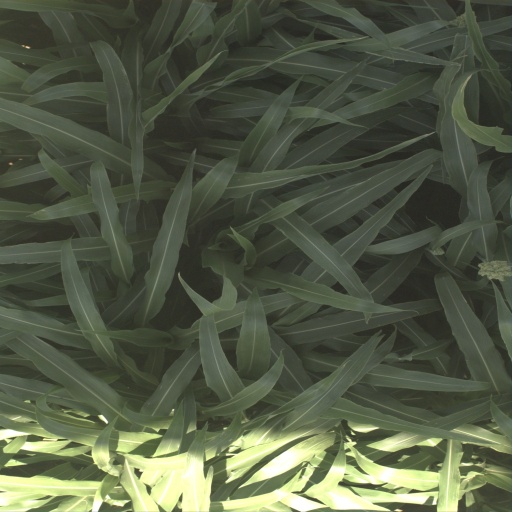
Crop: sorghum